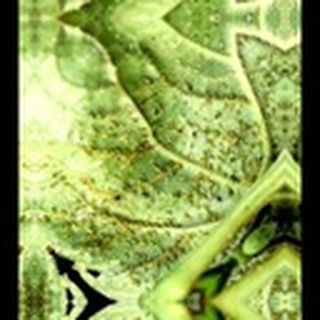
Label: cotton_aphids